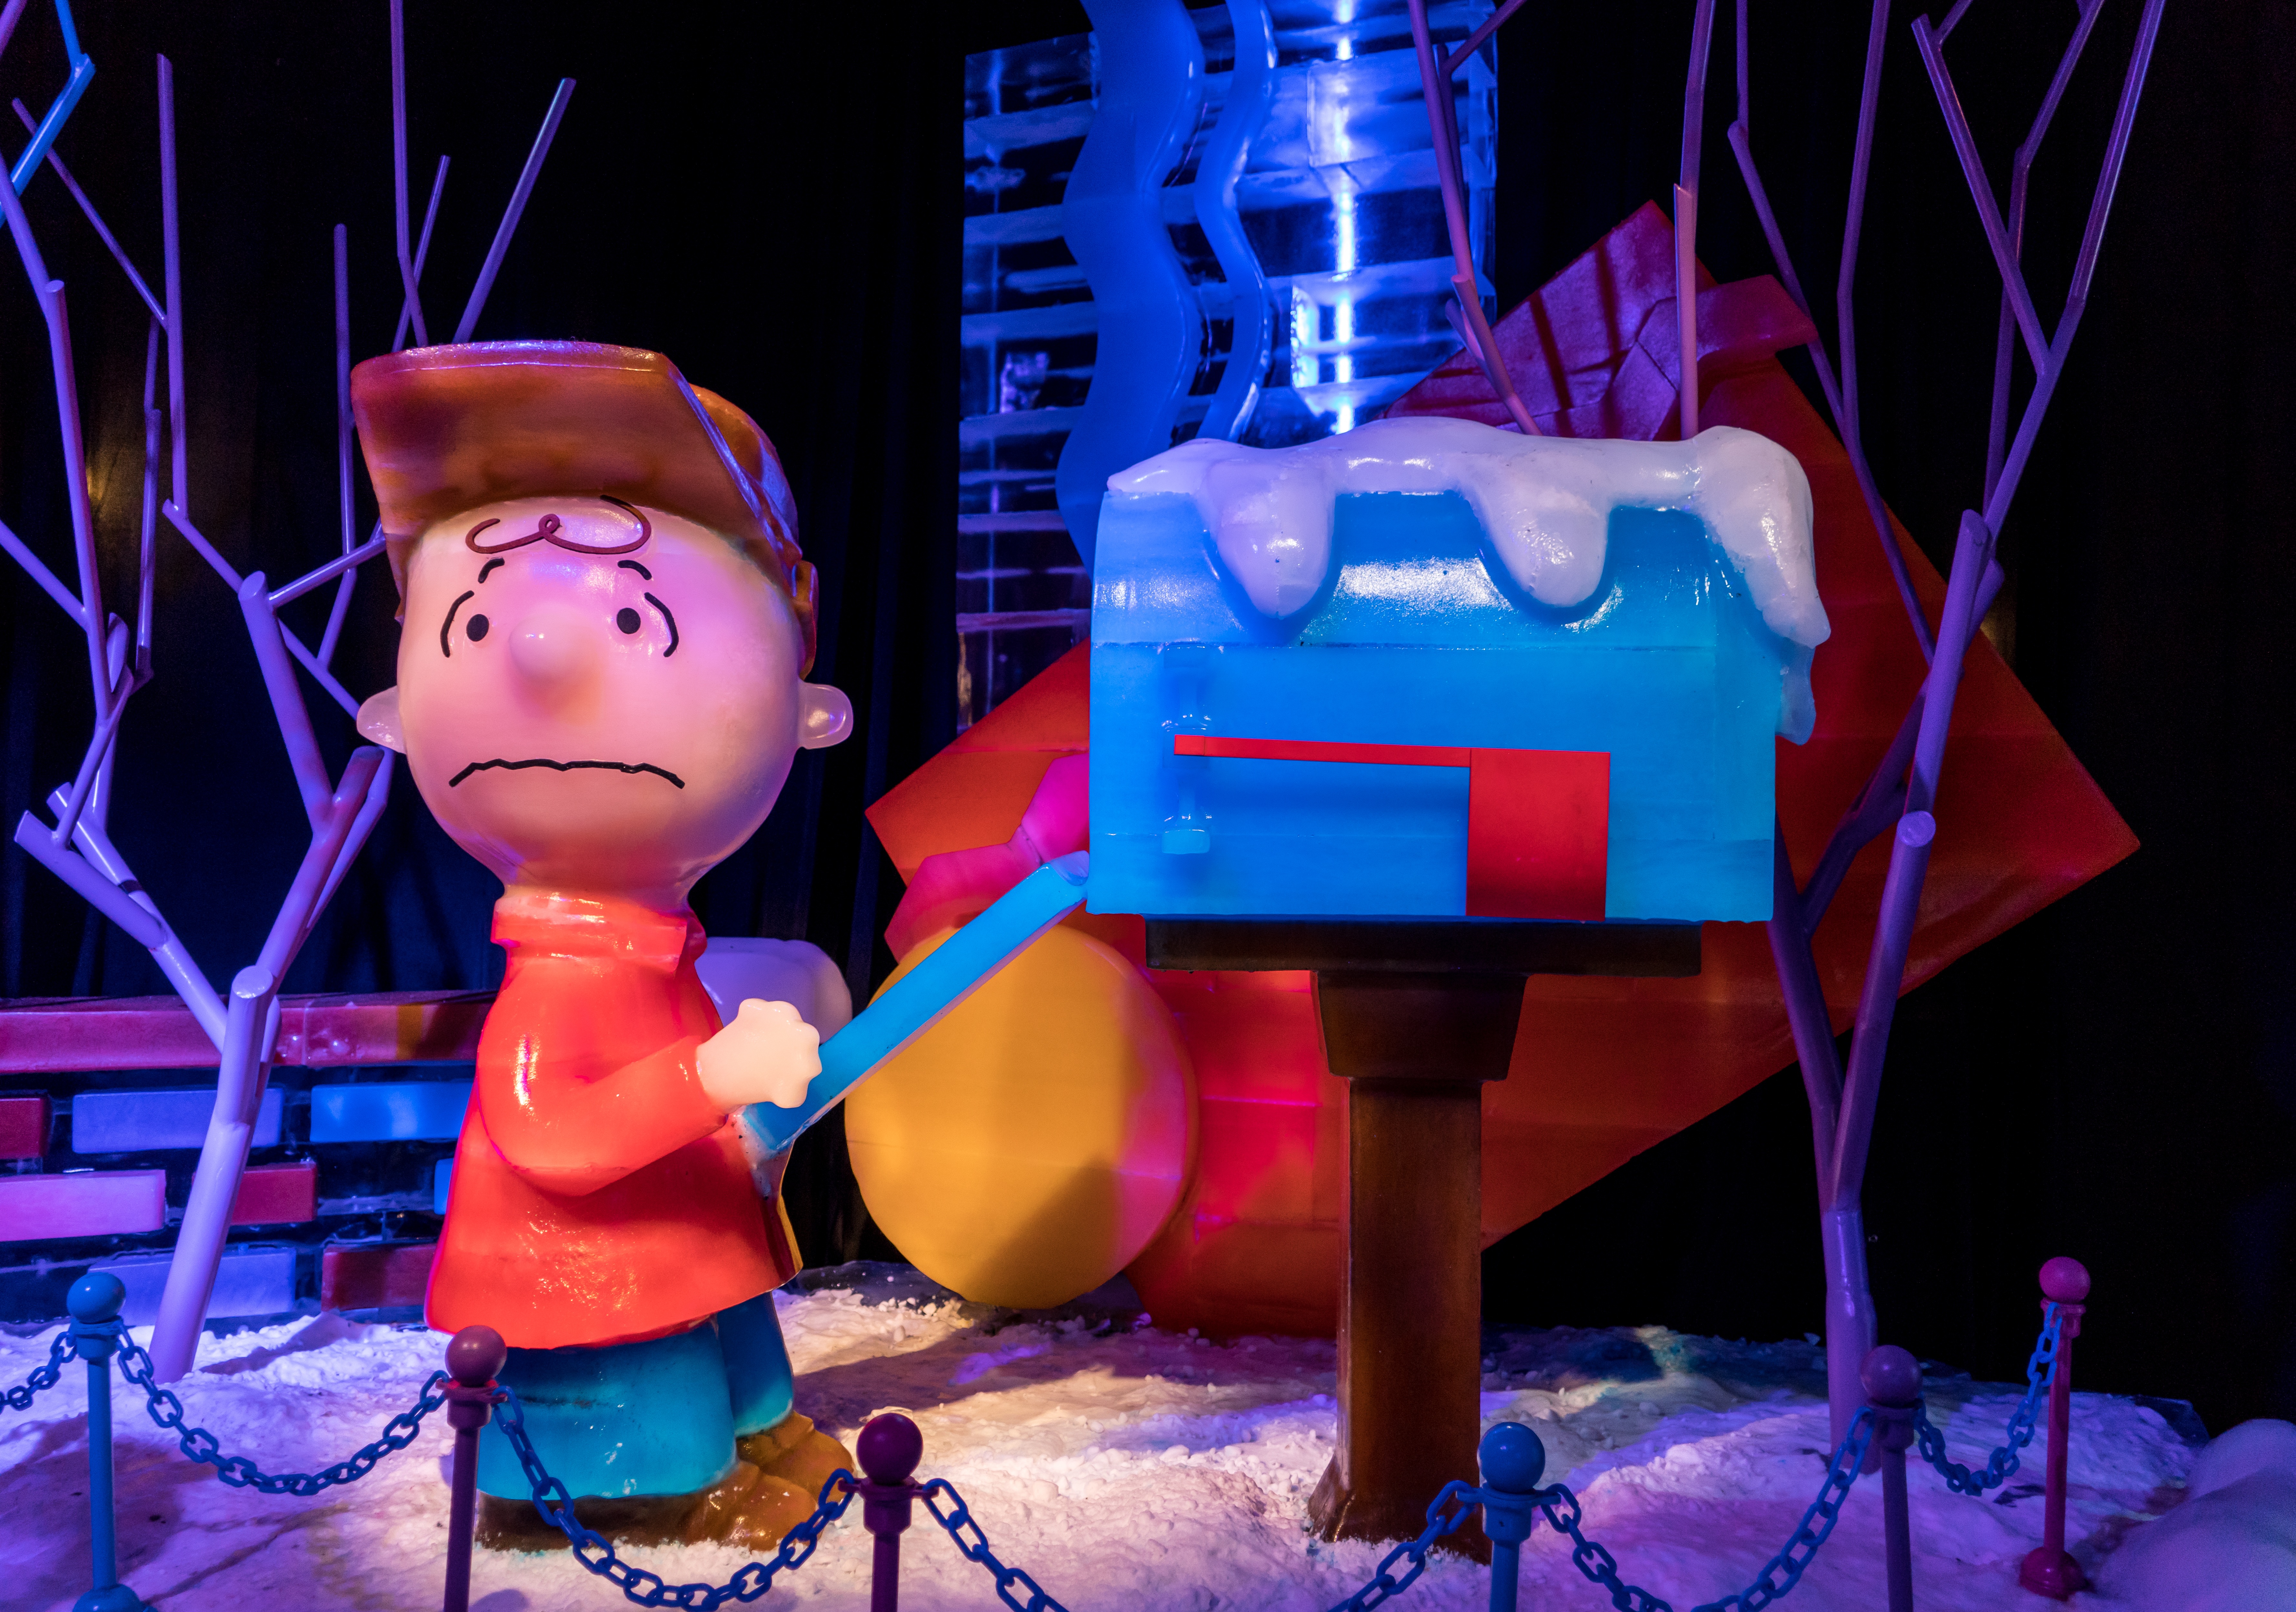
night, cute, decoration, color, holiday, blue, toy, christmas tree, sad, character, peanuts, cartoon character, ice sculpture, sad face, musical theatre, charlie brown, no mail